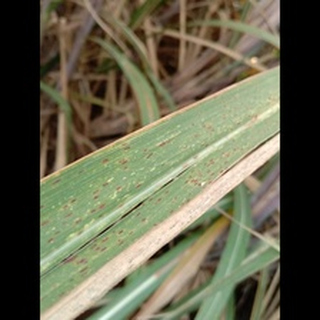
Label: sugarcane_rust